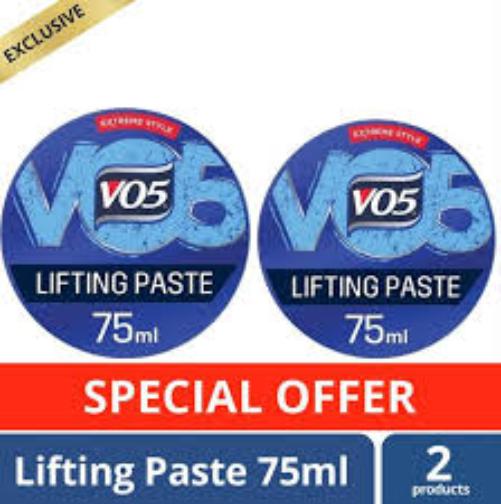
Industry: Necessities